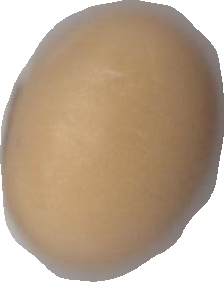
Variety: Anjasmoro